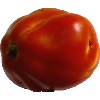
Label: Tomato 1